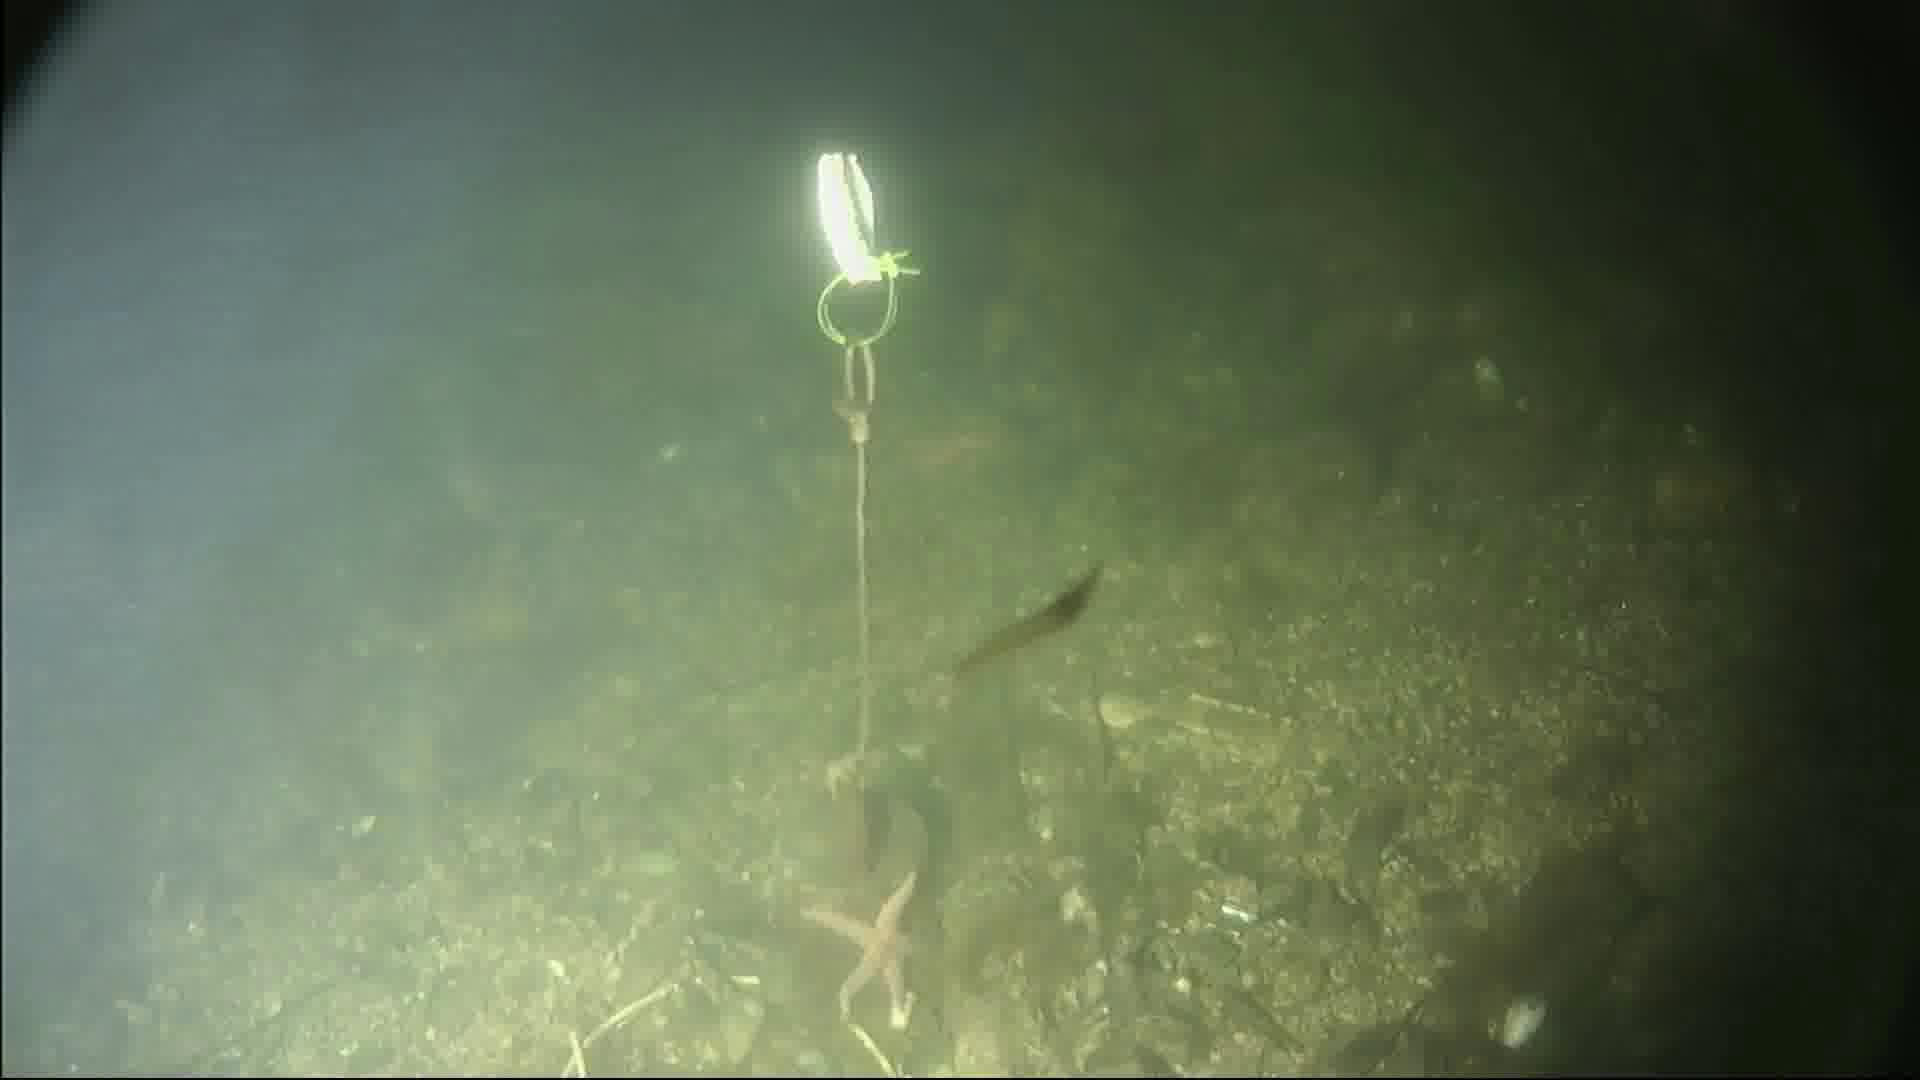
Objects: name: starfish
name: crab
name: shrimp